Miroslav Romaschenko

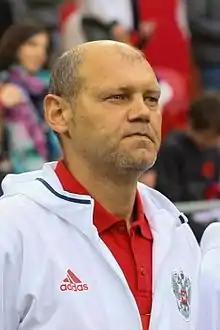
Romaschenko coaching Russia in 2017

Miroslav Yuryevich Romaschenko (born 16 December 1973) is a Belarusian professional football manager and former player. He is the manager of Ural Yekaterinburg.